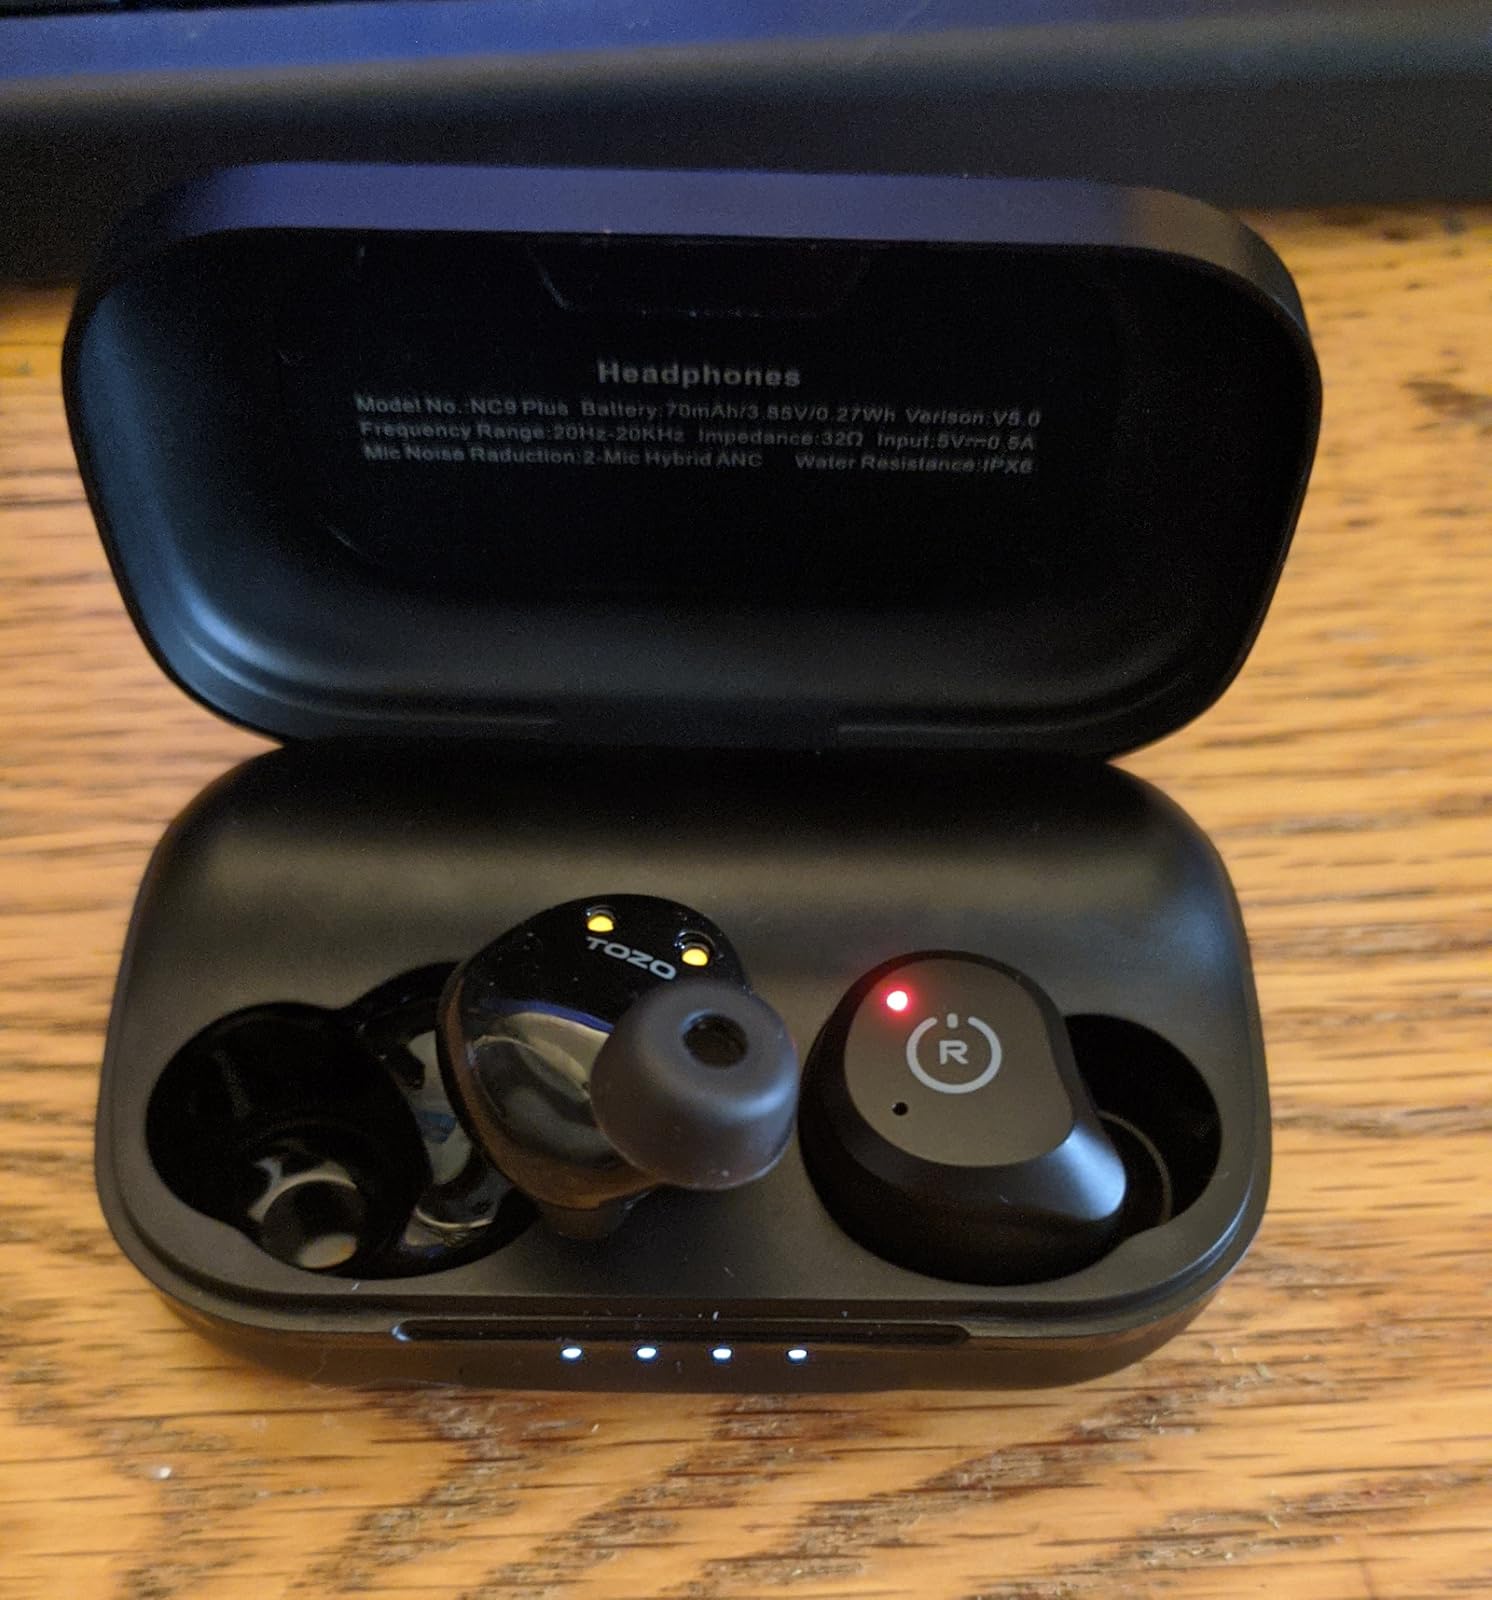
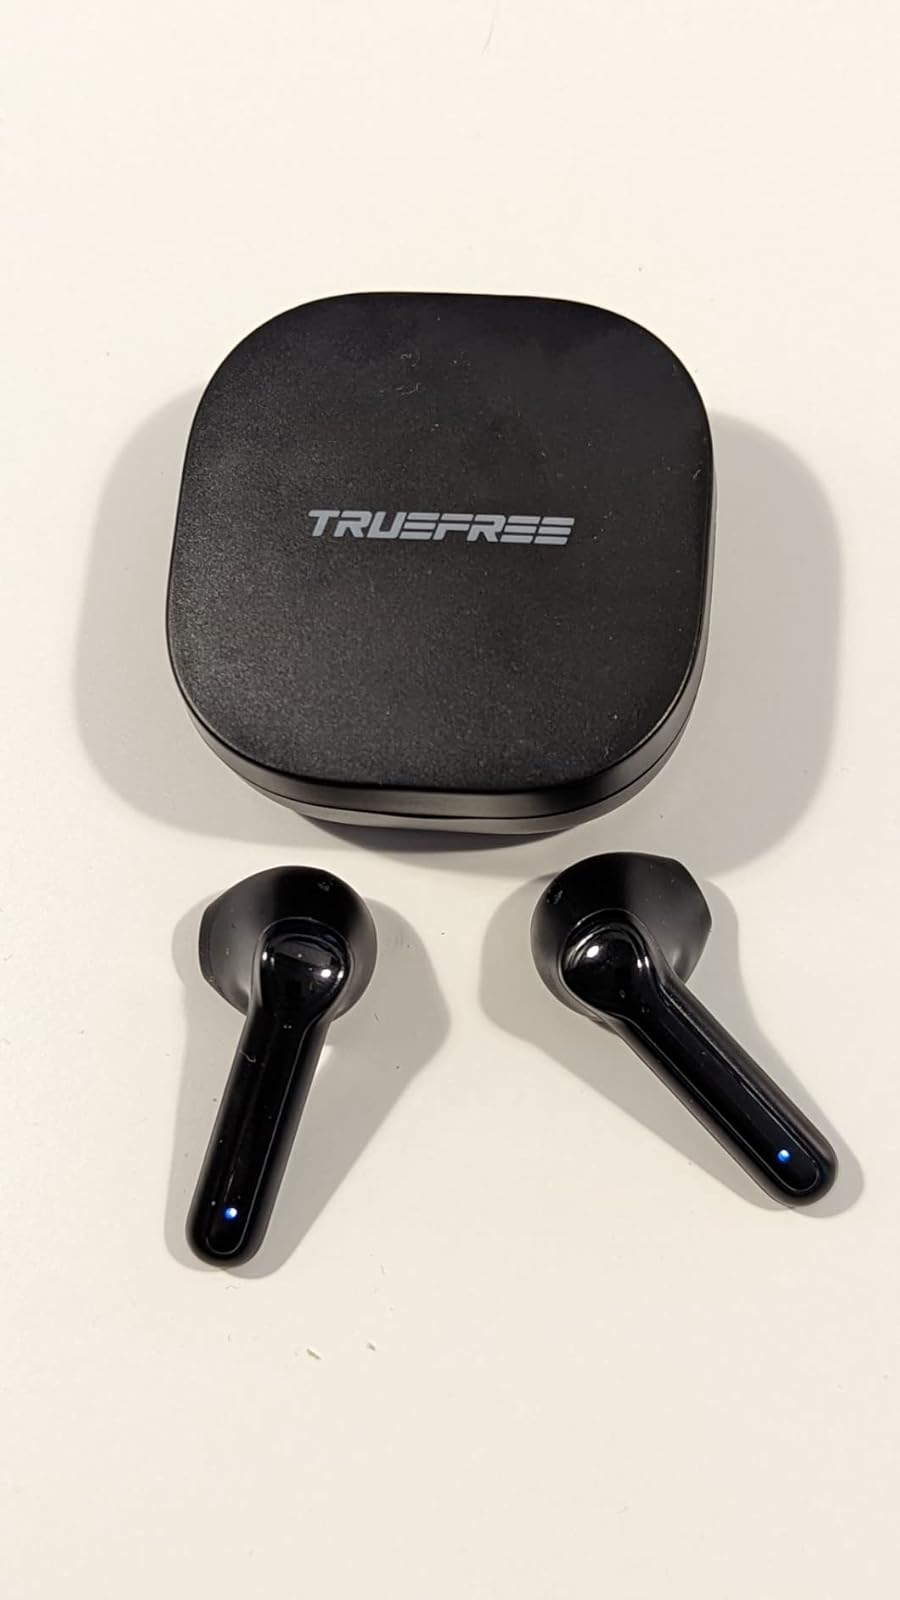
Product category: earbuds
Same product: no